Microtechnique

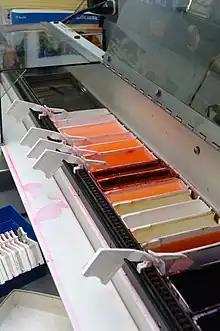
Tissue processing - Tissue sections on slides are stained on an automated stainer

Since few plant tissues have a color, there is little chromatically difference between plant tissues makes it difficult to differentiate botanical structure. Material is usually dyed before installation. This process is called staining, which can be used to prepare botanical specimens so that it is possible to distinguish one part of the sample from another in terms of color. Acid dyes can be used when staining micro slides, for example, acid dyes are in use when coloring nuclei and other cellular components are stained using alkaline. There are also staining machine used for staining, which allows tissue to be stained automatically.